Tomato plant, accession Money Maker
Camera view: vertical (180 deg); turntable rotation: 0 degrees
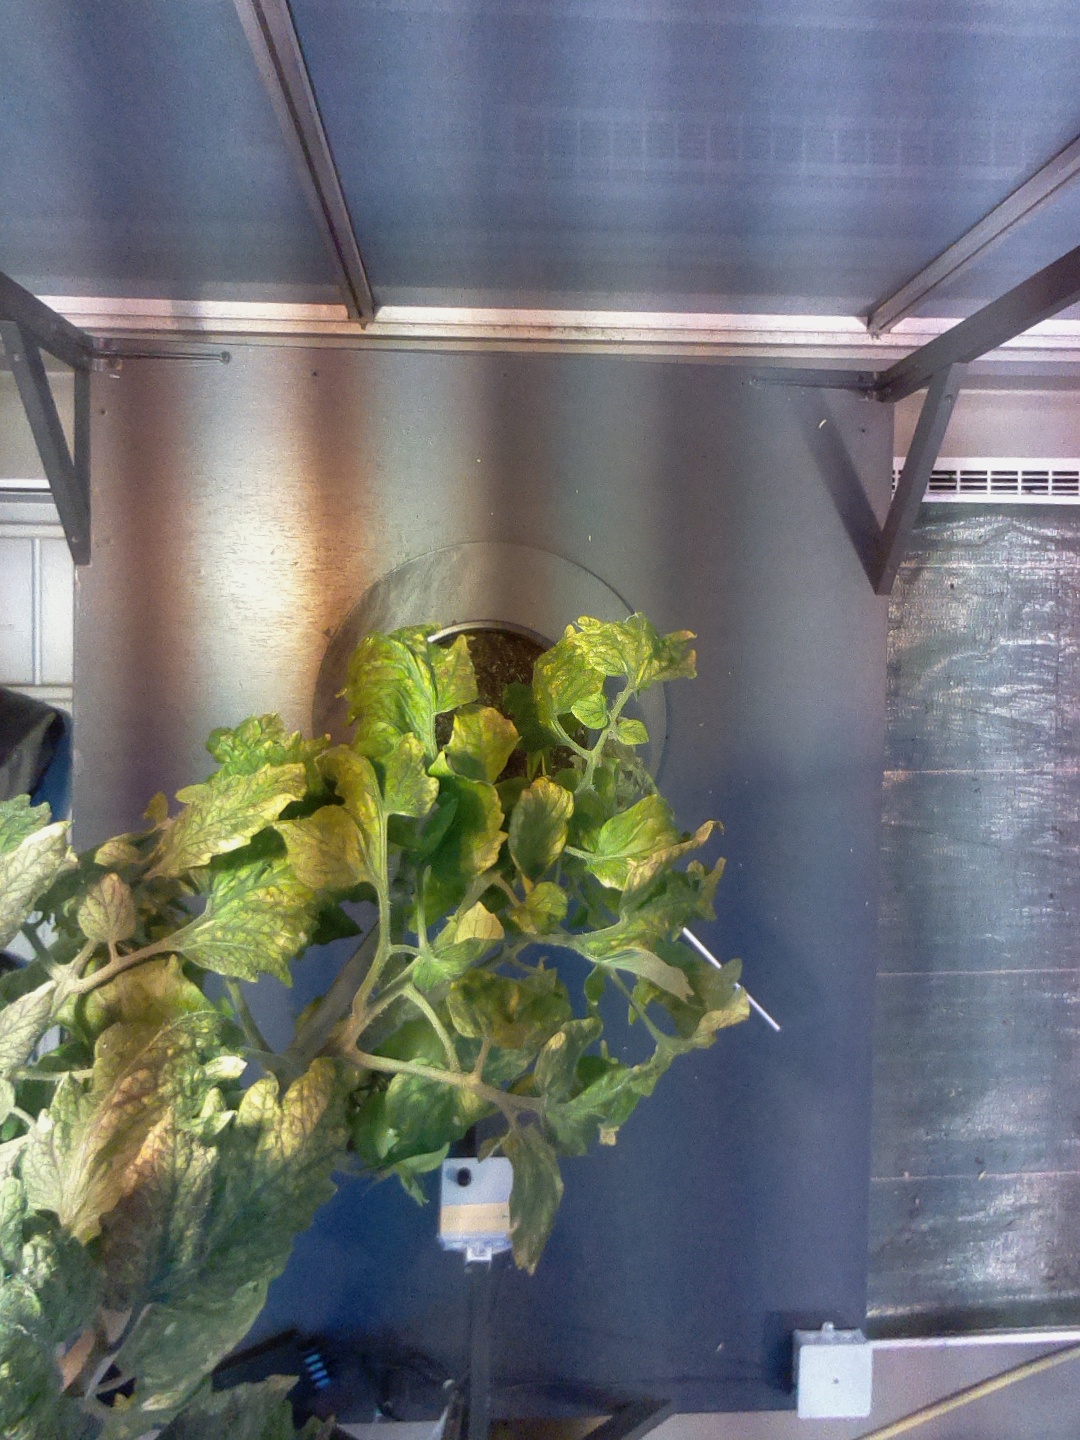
BBCH growth stage 77: 70%-80% of final fruit size